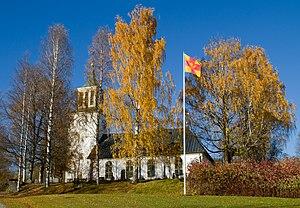
Dorotea est une localité suédoise, chef-lieu de la commune de Dorotea.